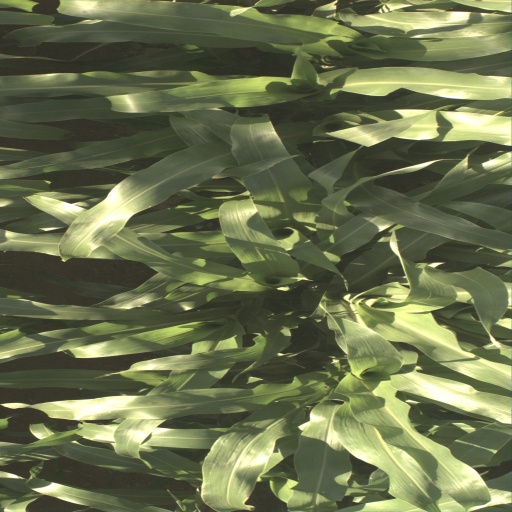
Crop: sorghum